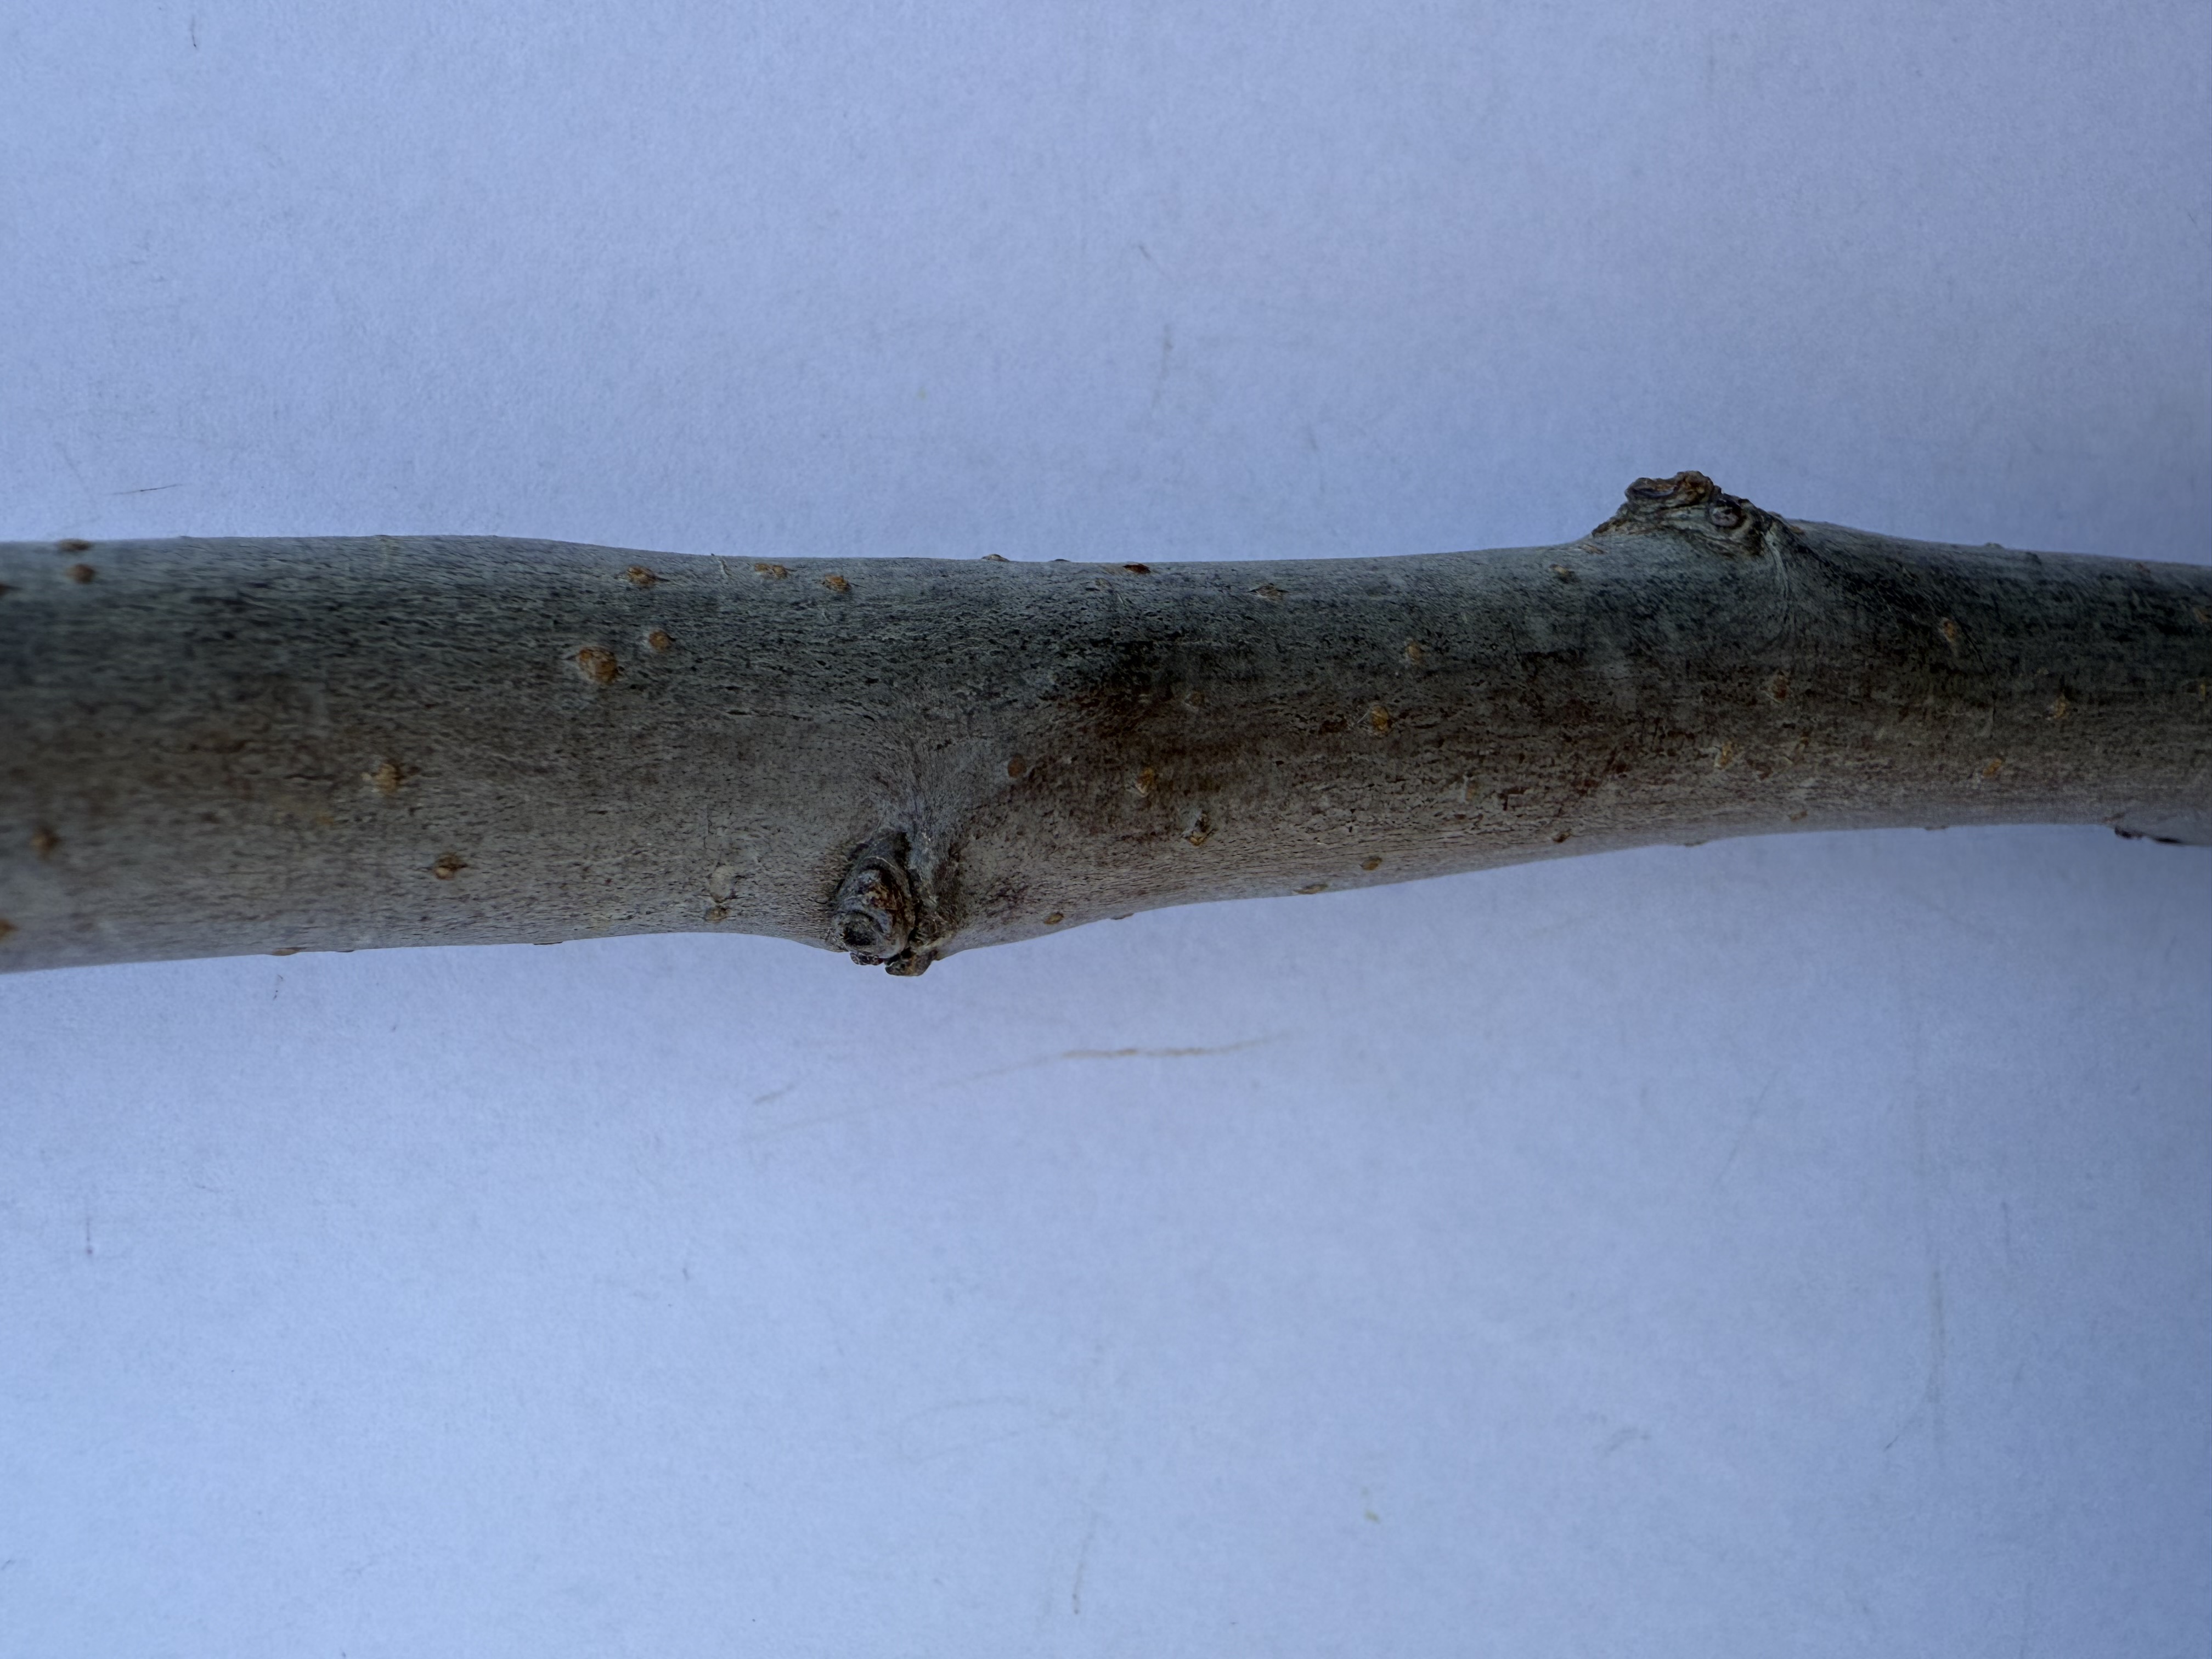
Variety: Fuji Apple